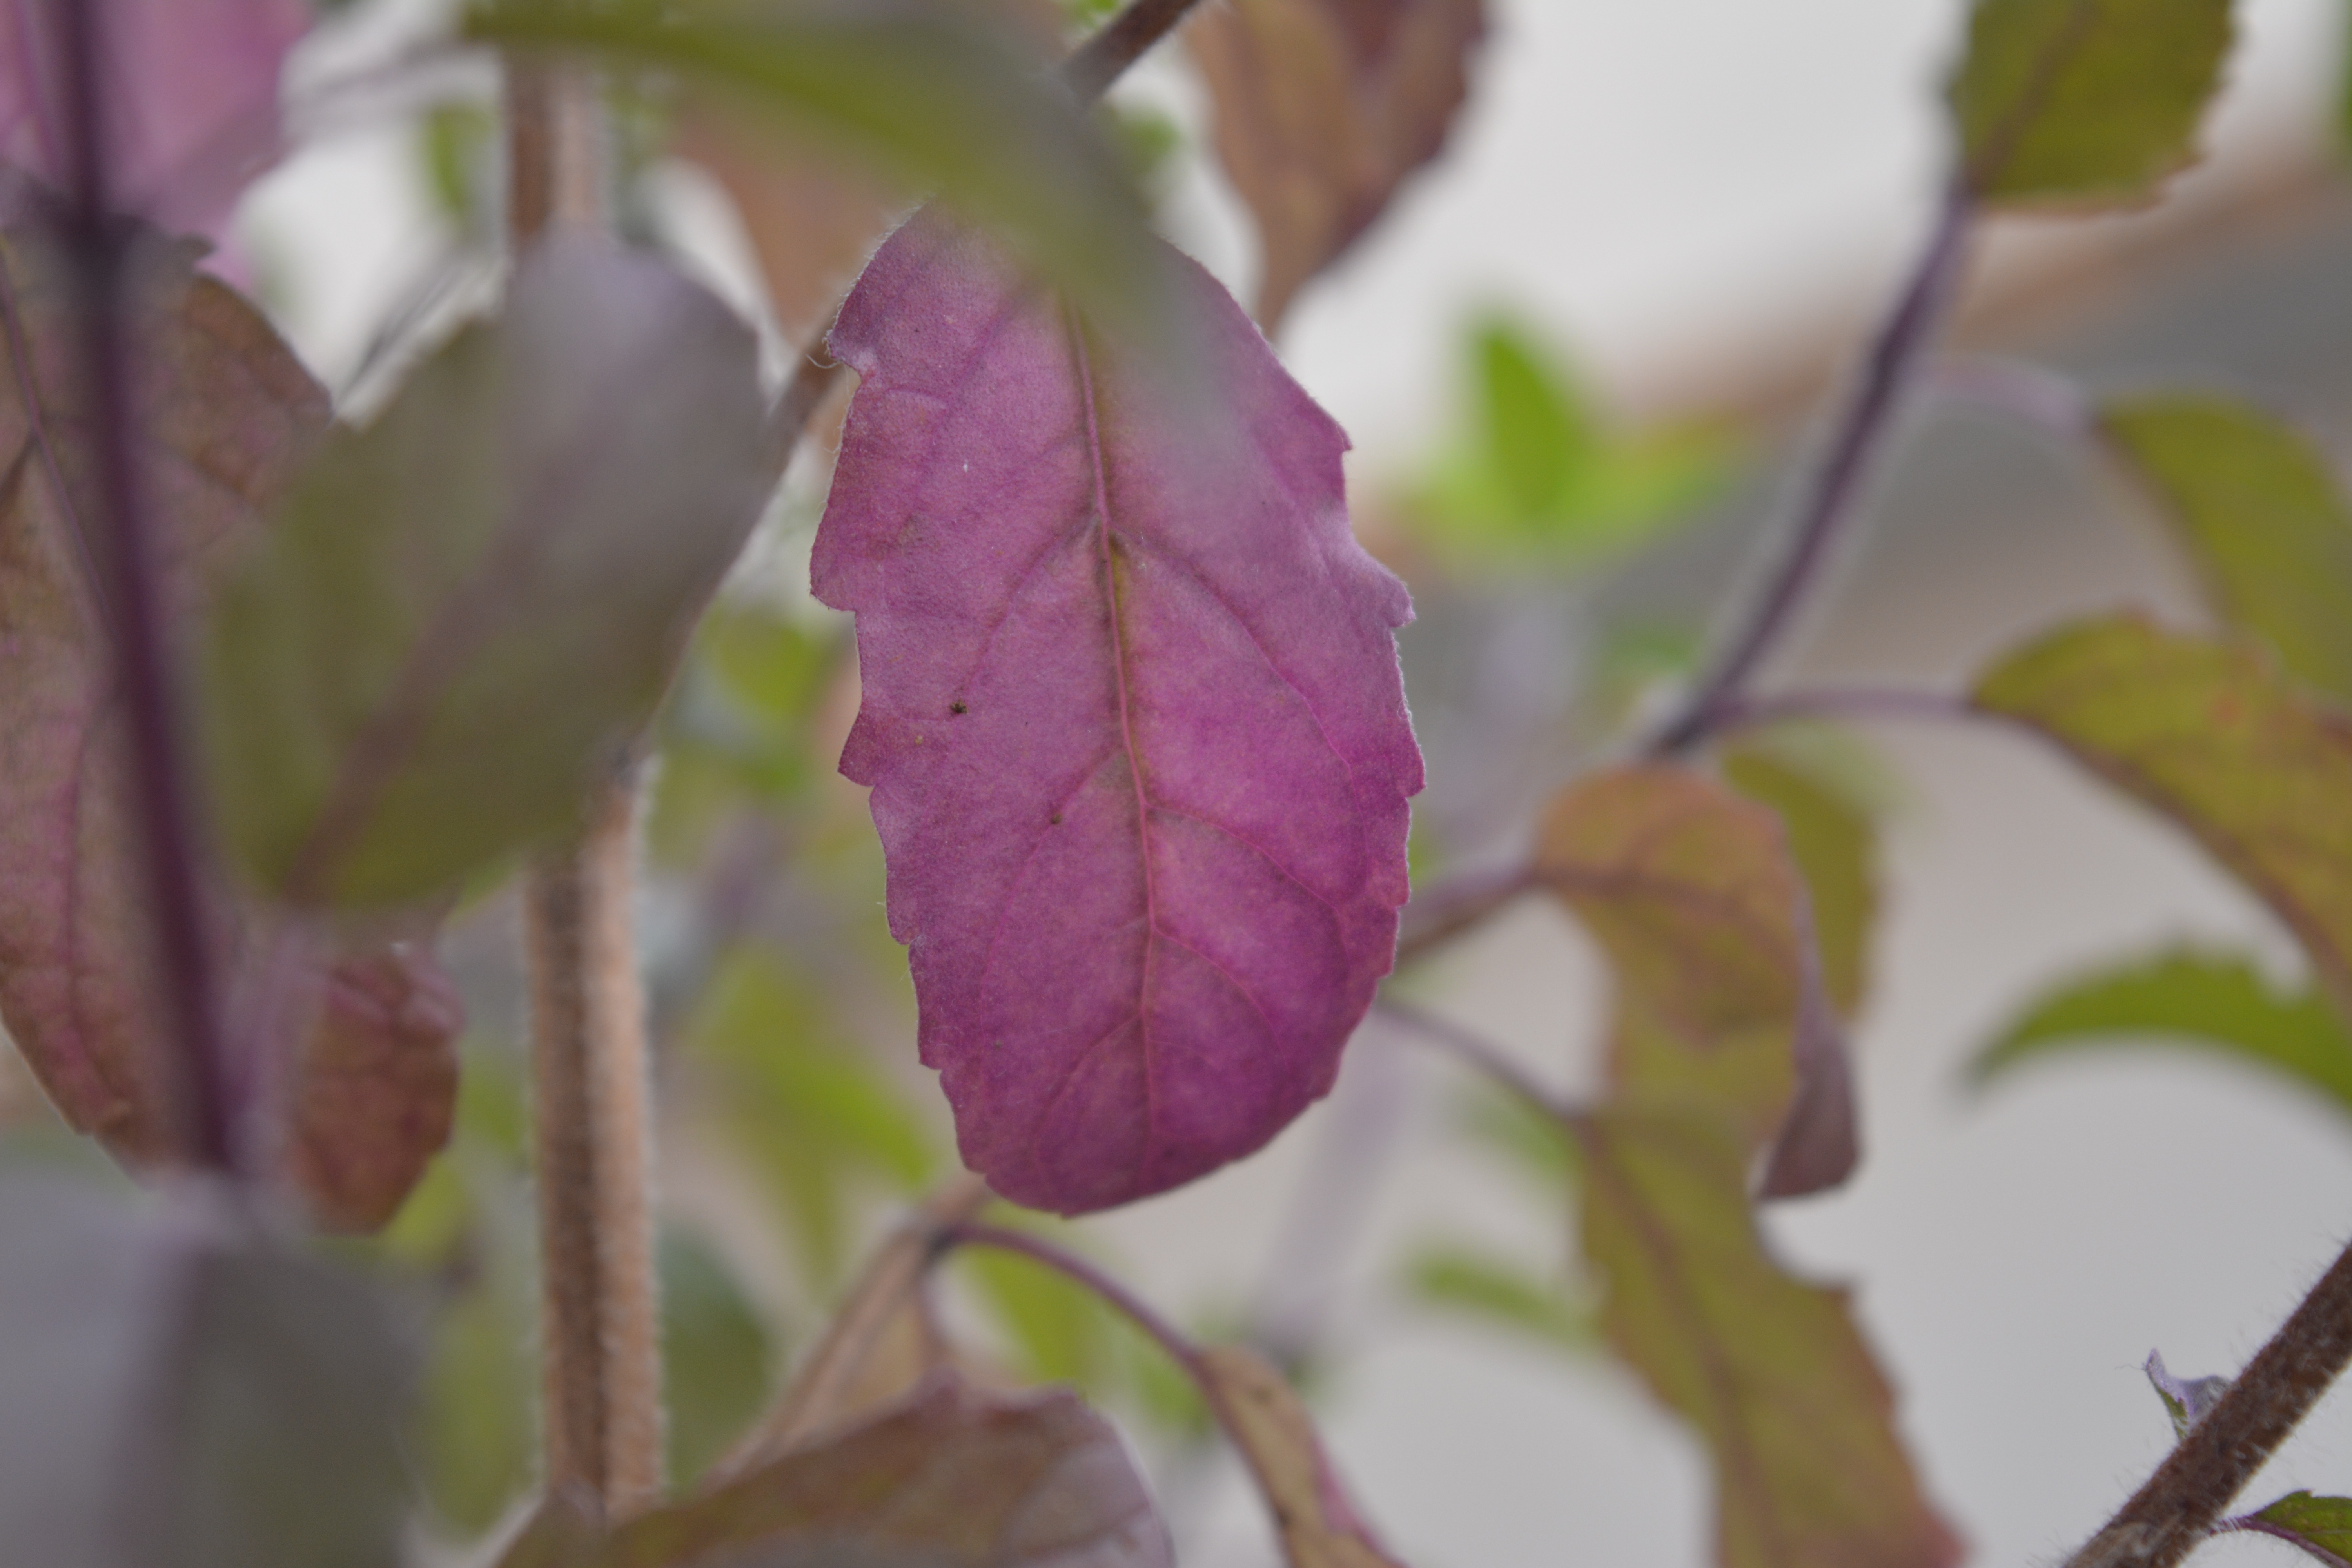
tree, branch, blossom, plant, leaf, flower, petal, botany, flora, shrub, macro photography, flowering plant, plant stem, land plant